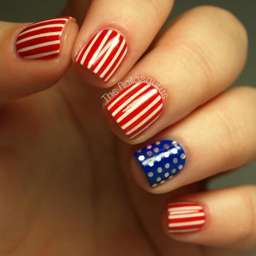
holiday is a serious time to celebrate and really show off your patriotic spirit !